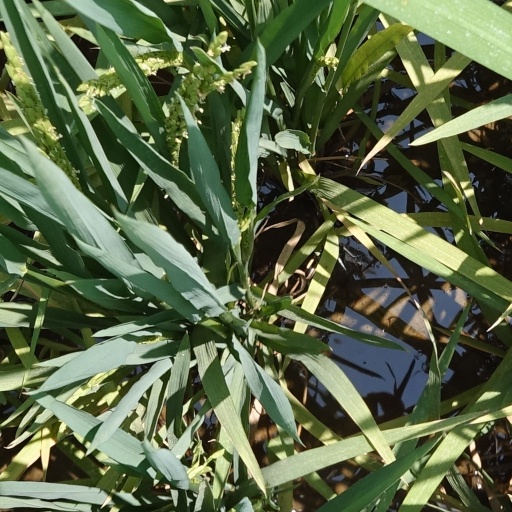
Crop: rice